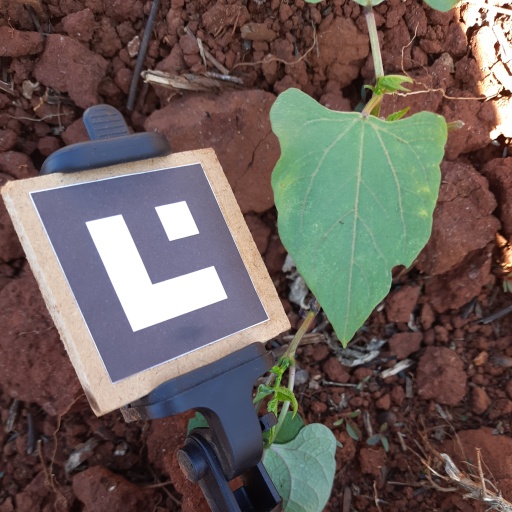
Observations: wavy surface, eating holes in the edge, under shade